Stadler Rail

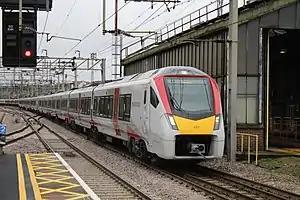
British Rail Class 745

Stadler Rail had traditionally avoided major involvement with the British railway customer base, which it has claimed was due to the unfavourable complexity of the regulatory environment. However, in 2017, management decided to embark on a decisive push into Britain, both to acquire market share amongst its rail operators and to establish new manufacturing and servicing facilities. It quickly secured a £610 million order from Abellio Greater Anglia for its FLIRT family, leading to 378 vehicles conforming to the UK's restrictive loading gauge that were built in Bussnang. Further orders in the UK market have included Glasgow Subway's order for 17 underground trains, operating via an automated driverless system, it is a first for Stadler. Another major order came from Merseytravel for bespoke electric trains for Liverpool's Merseyrail commuter rail system. It has also supplied trains and tram-trains to Transport for Wales Rail.